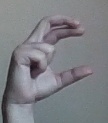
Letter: thal